Lissy Trullie

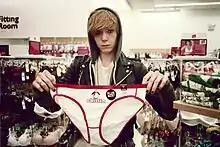
Trullie in 2008.

As of 2009, Trullie fronted a four piece rock band, also named Lissy Trullie, which included Trullie on vocals and guitar, Josh Elrod on drums, Eben D’Amico (of Saves the Day) on lead guitar, and Ian Fenger on bass. The group often performed the songs "Just a Friend" by Biz Markie, "Ready for the Floor" by Hot Chip, and Amy Winehouse’s "Rehab" live.